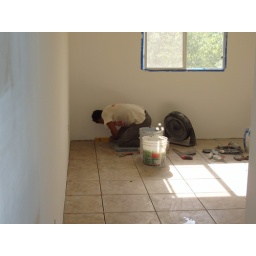
Orlando has become a master at tile installation. Here in the master bedroom of the upper unit in building A.